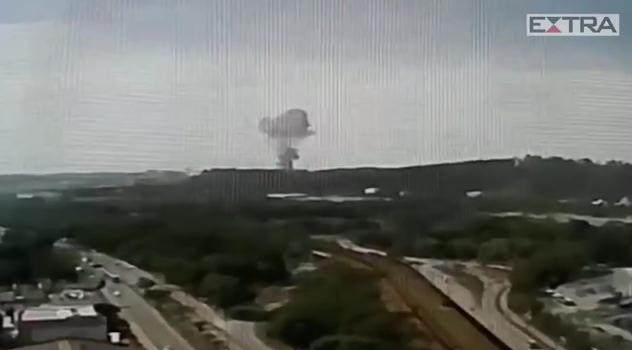
Fire: no
Smoke: yes